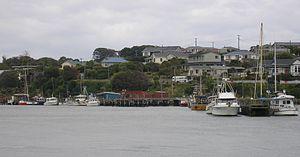
Riverton est une petite ville de l'Île du Sud de Nouvelle-Zélande, située à 30 km d'Invercargill dans le Southland, et au sud-est de l'estuaire du fleuve Aparima et de la rivière Pourakino. Sa population est de 1 431 habitants.